Eloy, Arizona

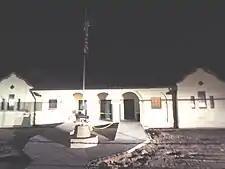
Historic Santa Cruz School, built in 1913

The Eloy Elementary School District provides elementary education in grades kindergarten through 8th grade through its four schools: